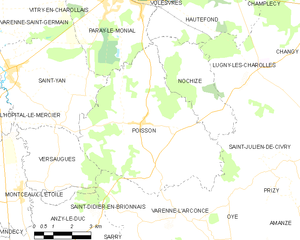
Carte des communes françaises